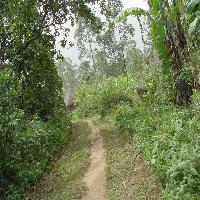
Weather: cloudy or overcast